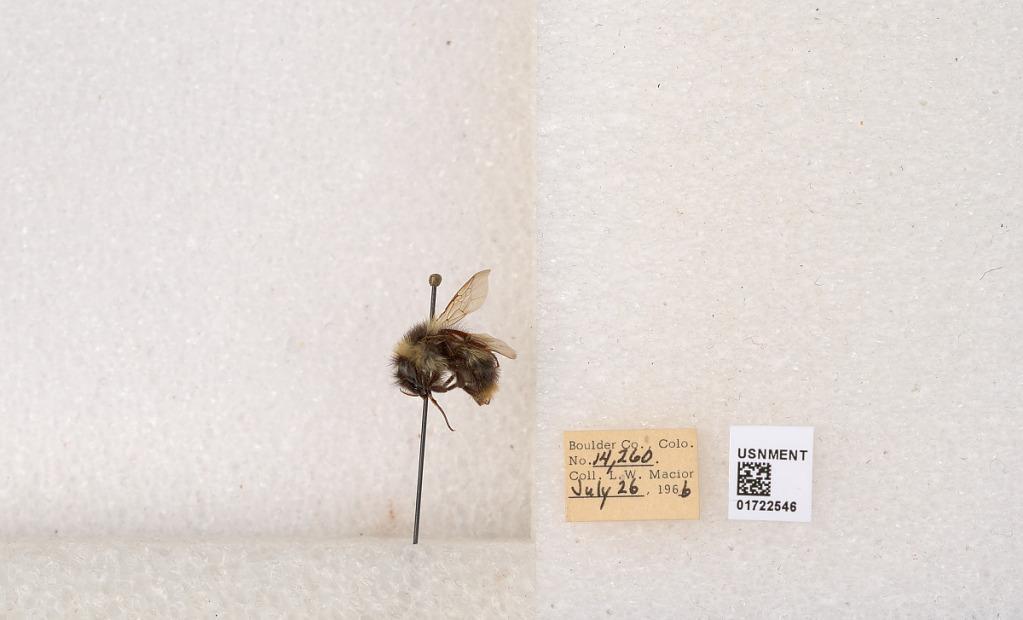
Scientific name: Bombus kirbyellus
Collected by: L. Macior
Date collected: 1966-7-26
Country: United States
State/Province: Colorado
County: Boulder
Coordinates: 40.0925, -105.358